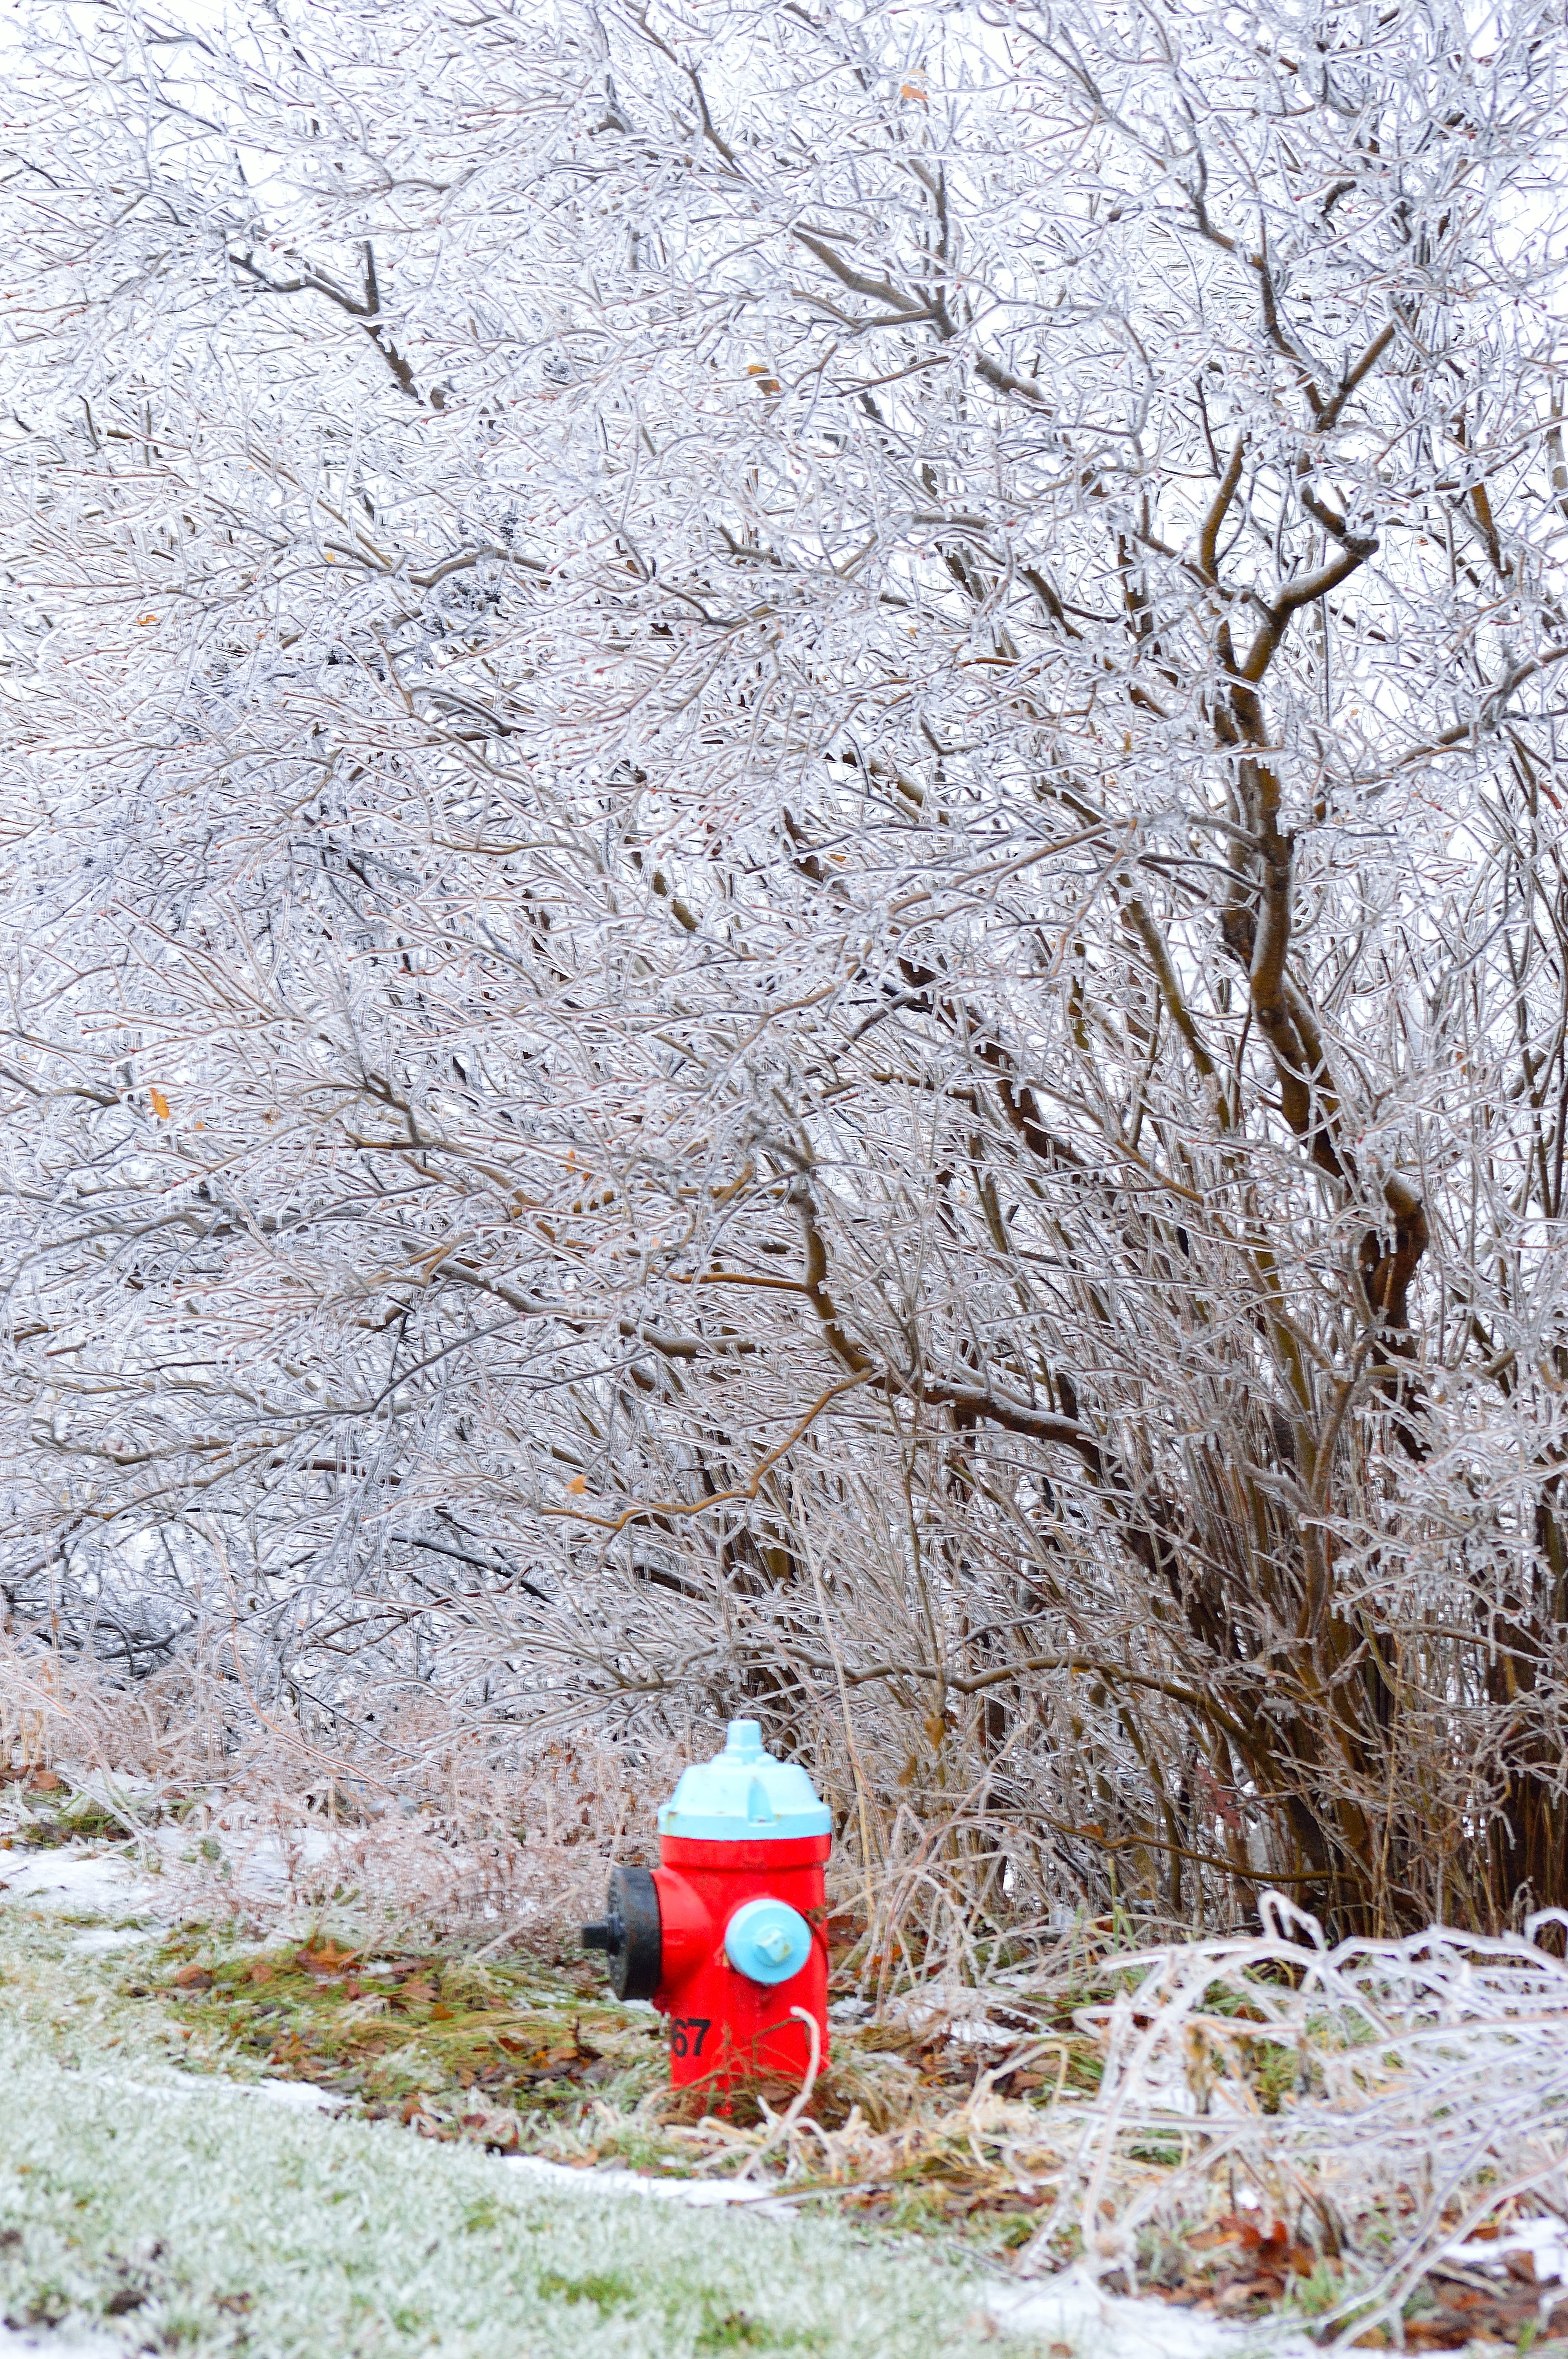
tree, branch, snow, winter, plant, flower, frost, ice, spring, weather, storm, frozen, season, trees, branches, water hydrant, geological phenomenon